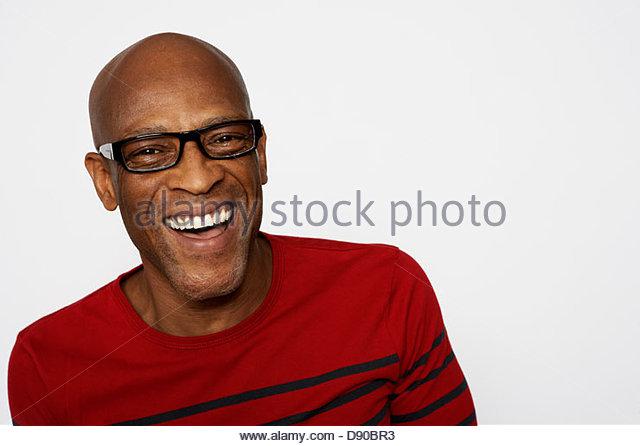
portrait of a laughing man wearing glasses
Relation: Visible, Action, Meta